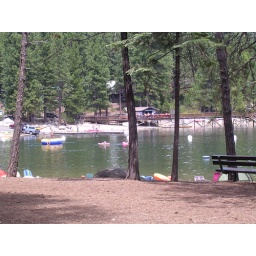
the marina and boat ramp.. in the winter the lake is drained and we sled down the boat ramp.